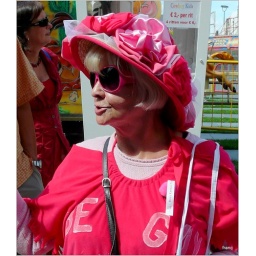
Lady in red and a little rose